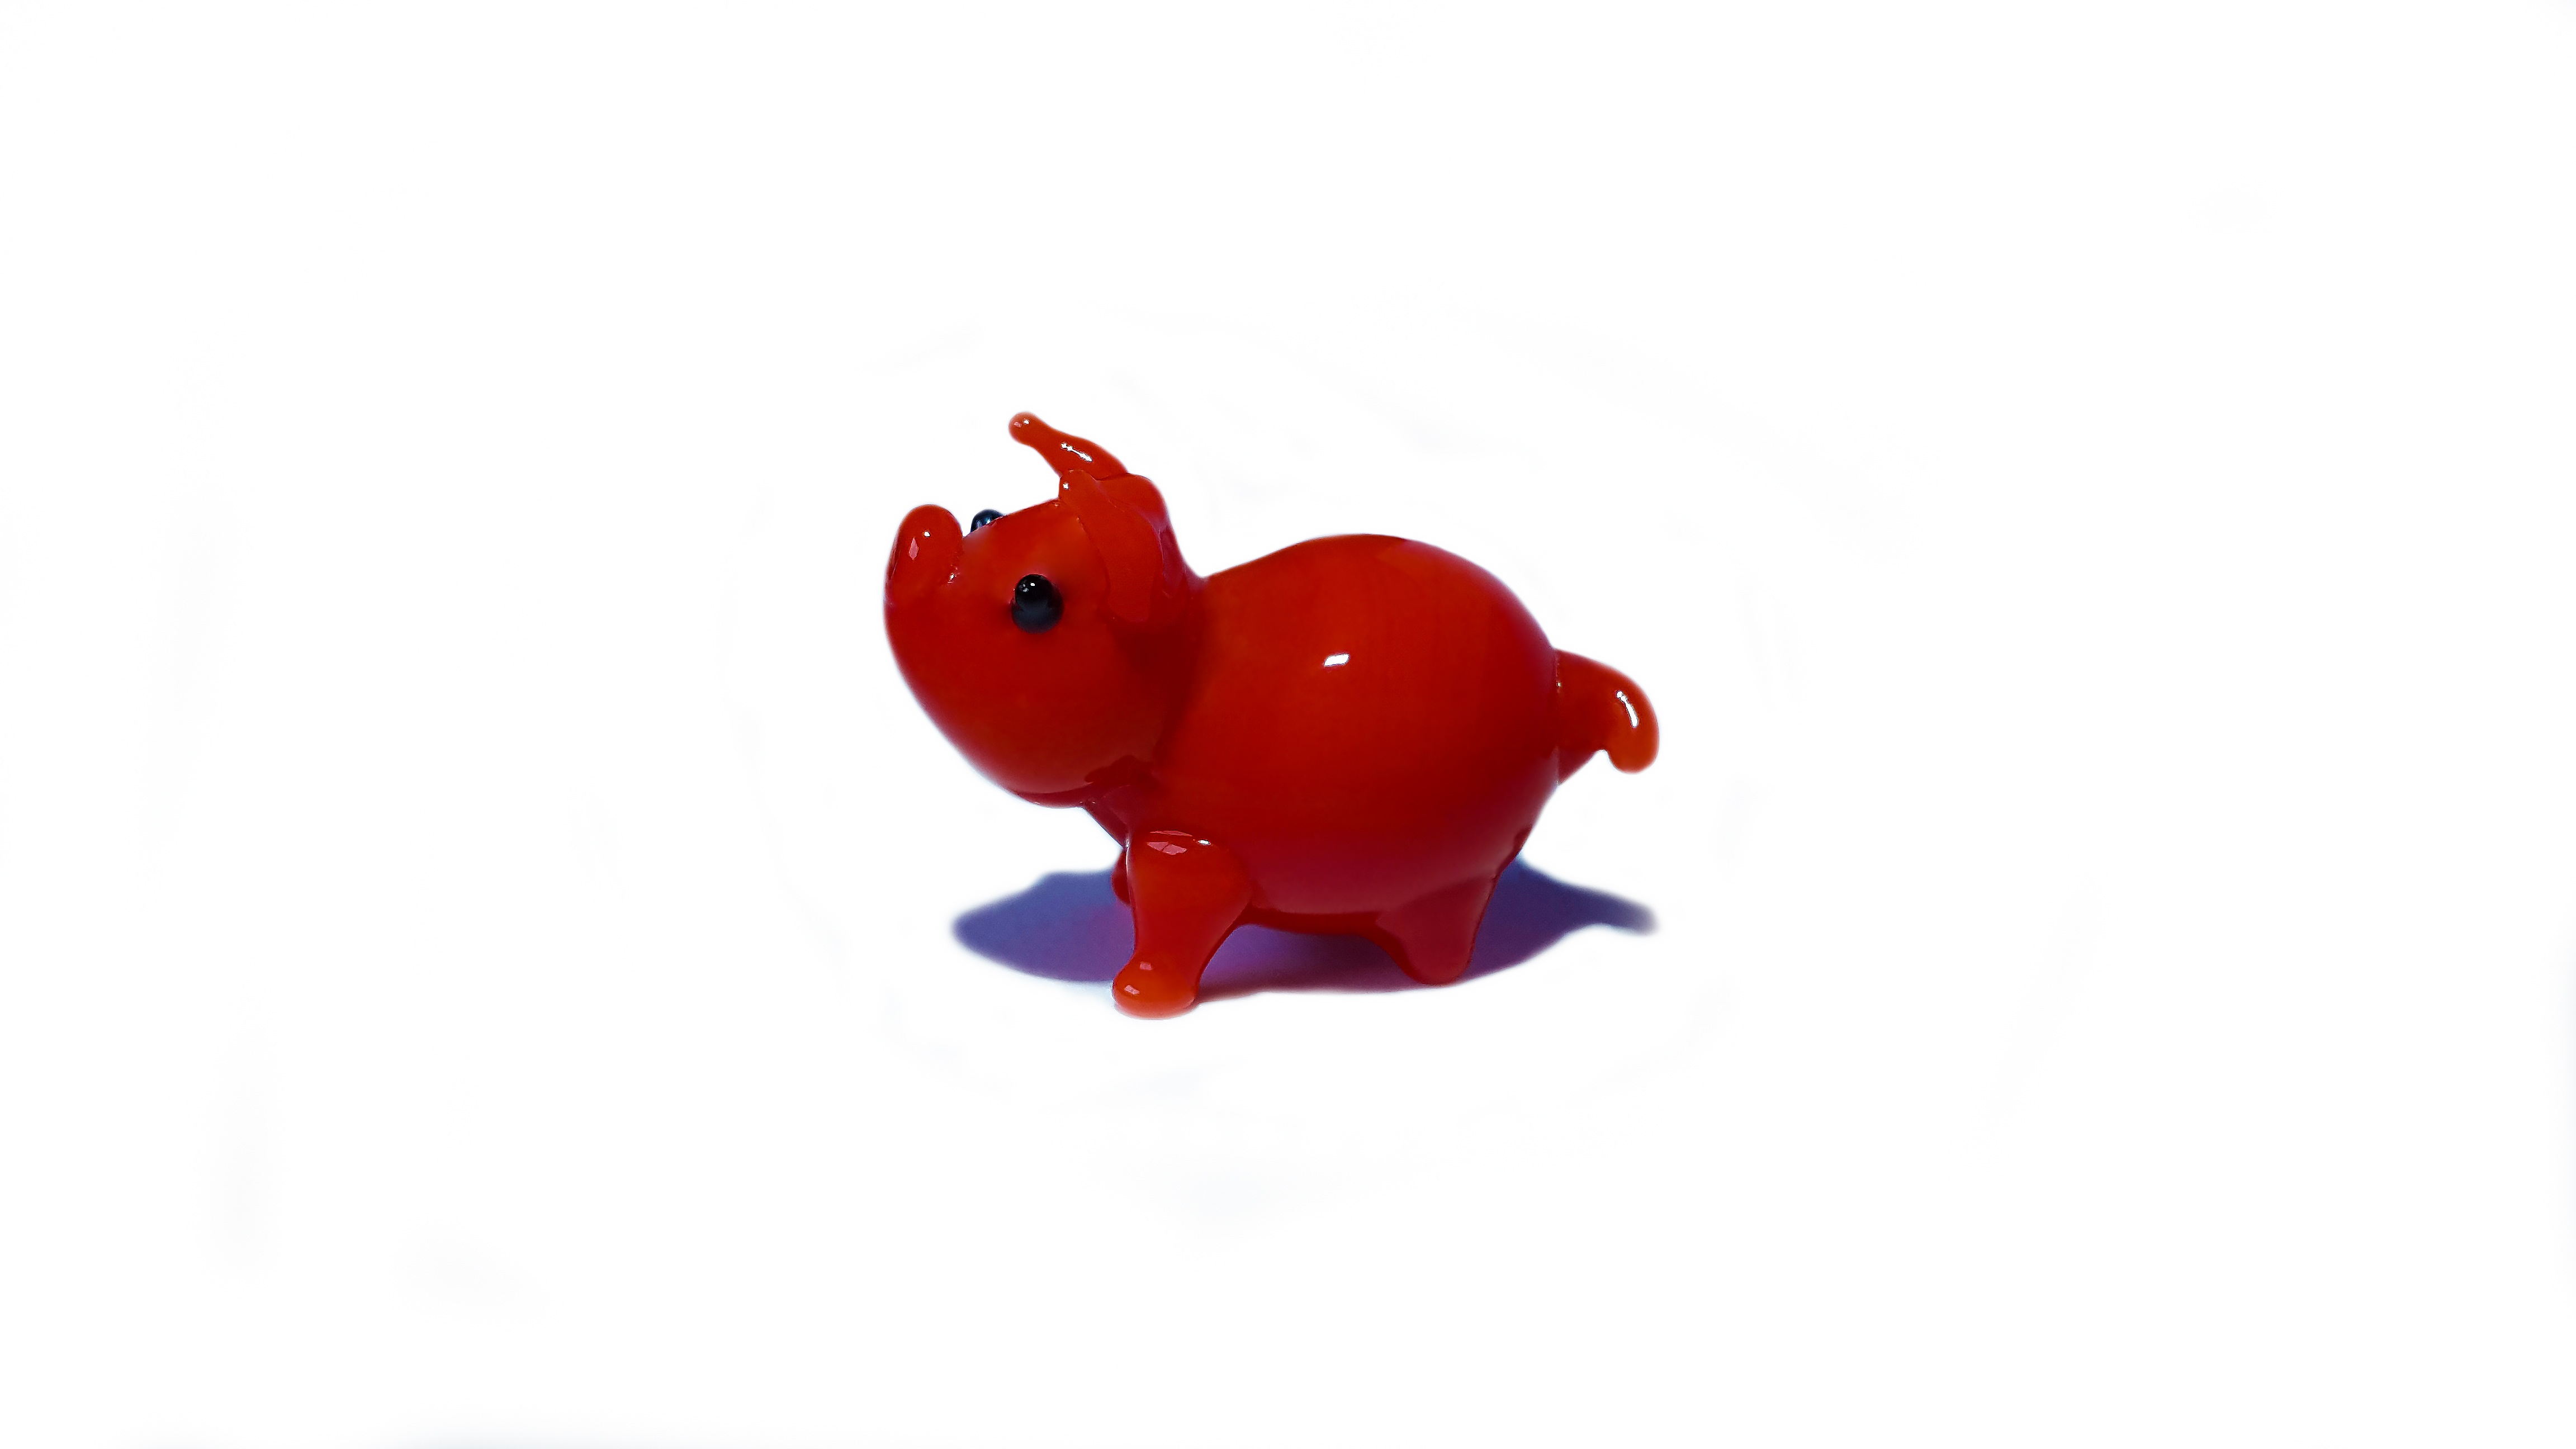
piglet, lucky charm, lucky pig, sweet, cute, luck, new year's day, pigs